Inwood Hill Park

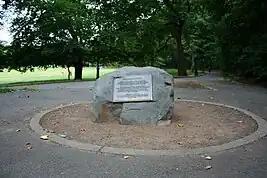
Shorakkopoch Rock

Until the 1950s the stump was still to be seen, surrounded by a large iron fence, but as it rotted it was finally removed and a boulder and plaque replaced it. Peter Minuit Post 1247 of the American Legion placed the boulder and the plaque in 1954, commemorating the 300th anniversary of New Amsterdam gaining municipal rights a year earlier. The plaque labels the boulder "Shorakkopoch" (a more recent Parks Department sign nearby calls it "Shorakapok Rock"), and claims that "according to legend" this is where Minuit negotiated the purchase of Manhattan Island from Native Americans. The account does not appear in any historical records, and some historians place any such meeting location in Lower Manhattan. The association of a "treaty tree" in different locations with land acquisition has been noted as a common myth that promotes a narrative of peaceful colonial settlement.